Letters Written in Sweden, Norway, and Denmark

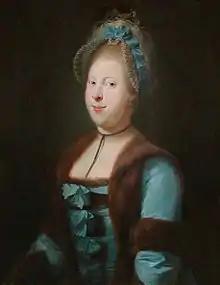
Queen Caroline of Denmark by Jens Juel (1770s)

All of Wollstonecraft's writings, including the "Letters Written in Sweden, Norway, and Denmark", address the concerns of women in eighteenth-century society. As in previous works, she discusses concrete issues such as childcare and relationships with servants, but unlike her more polemical books such as "Thoughts on the Education of Daughters" (1787) or the "Rights of Woman", this text emphasizes her emotional reactions to nature and maternity. Yet she does not depart from her interest in promoting women's education and rights. In Letter 19, the most explicitly feminist letter, Wollstonecraft anticipates readers' criticisms: "still harping on the same subject, you will exclaim – How can I avoid it, when most of the struggles of an eventful life have been occasioned by the oppressed state of my sex: we reason deeply, when we forcibly feel." Wollstonecraft comes to the realization that she has always been forced to experience the world as a woman—it is the defining feature of her sense of self.